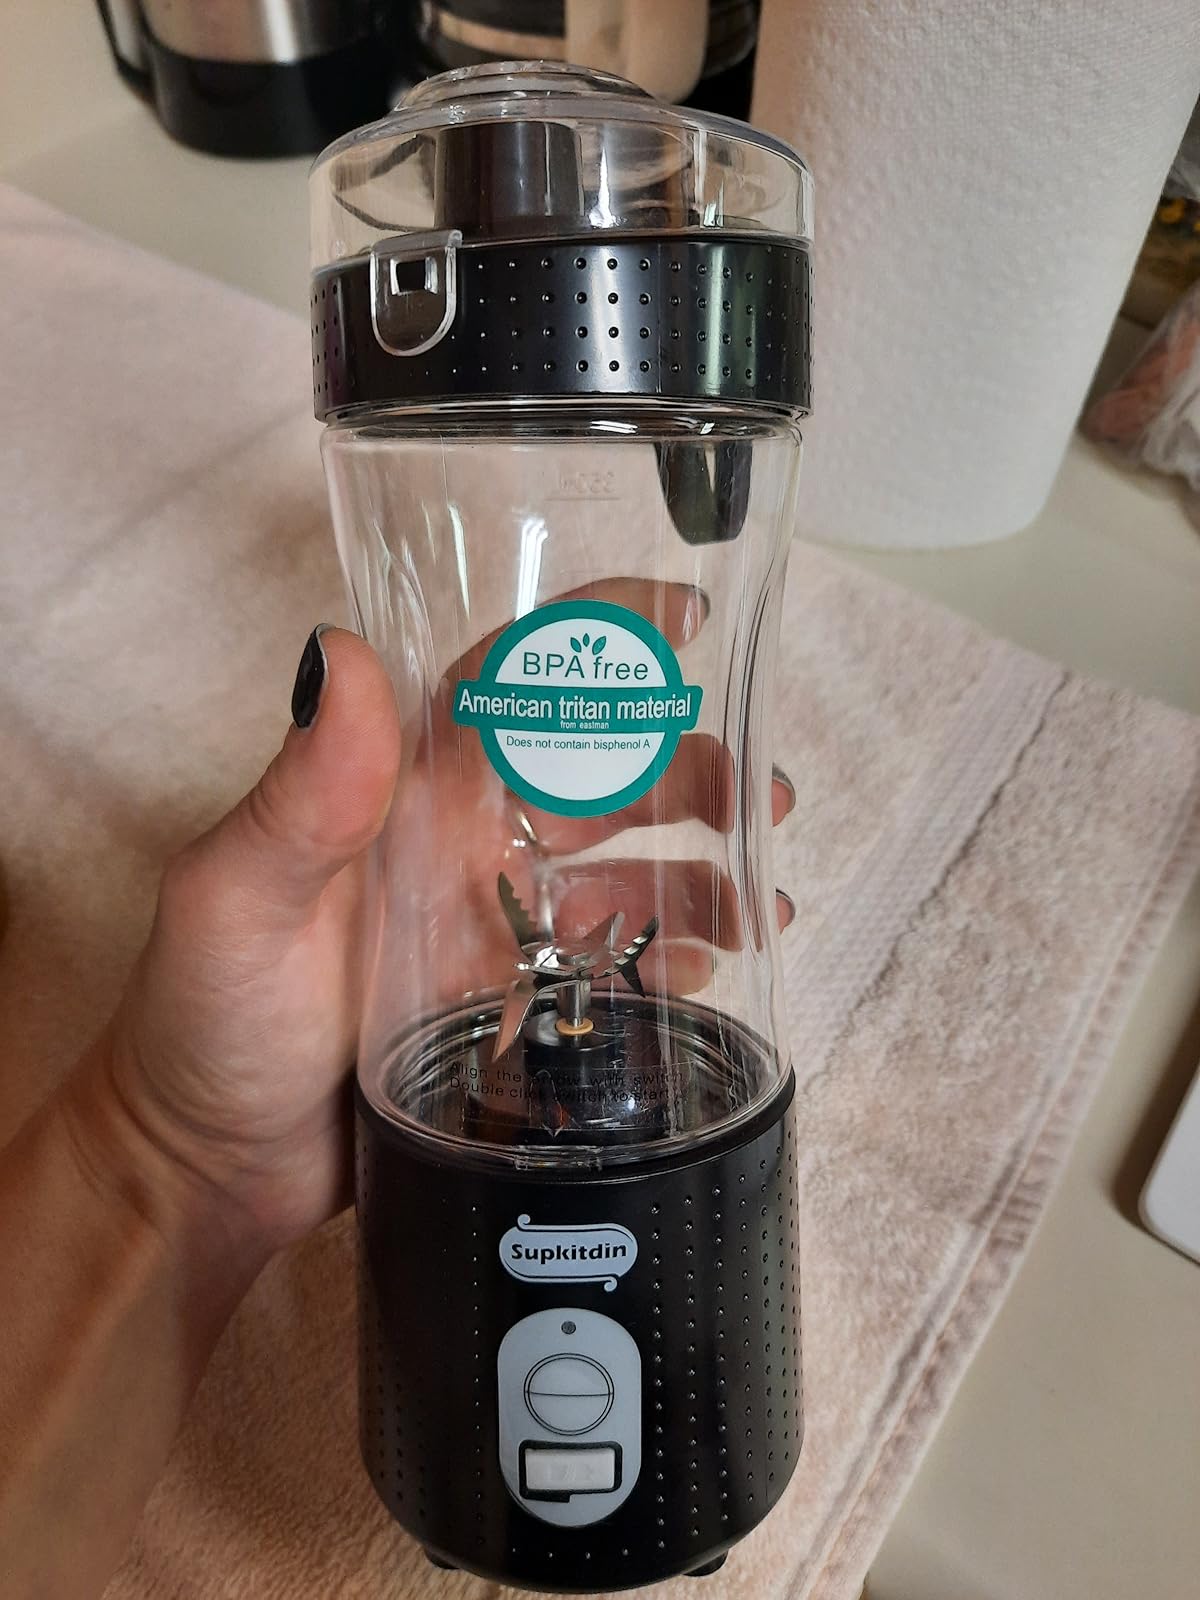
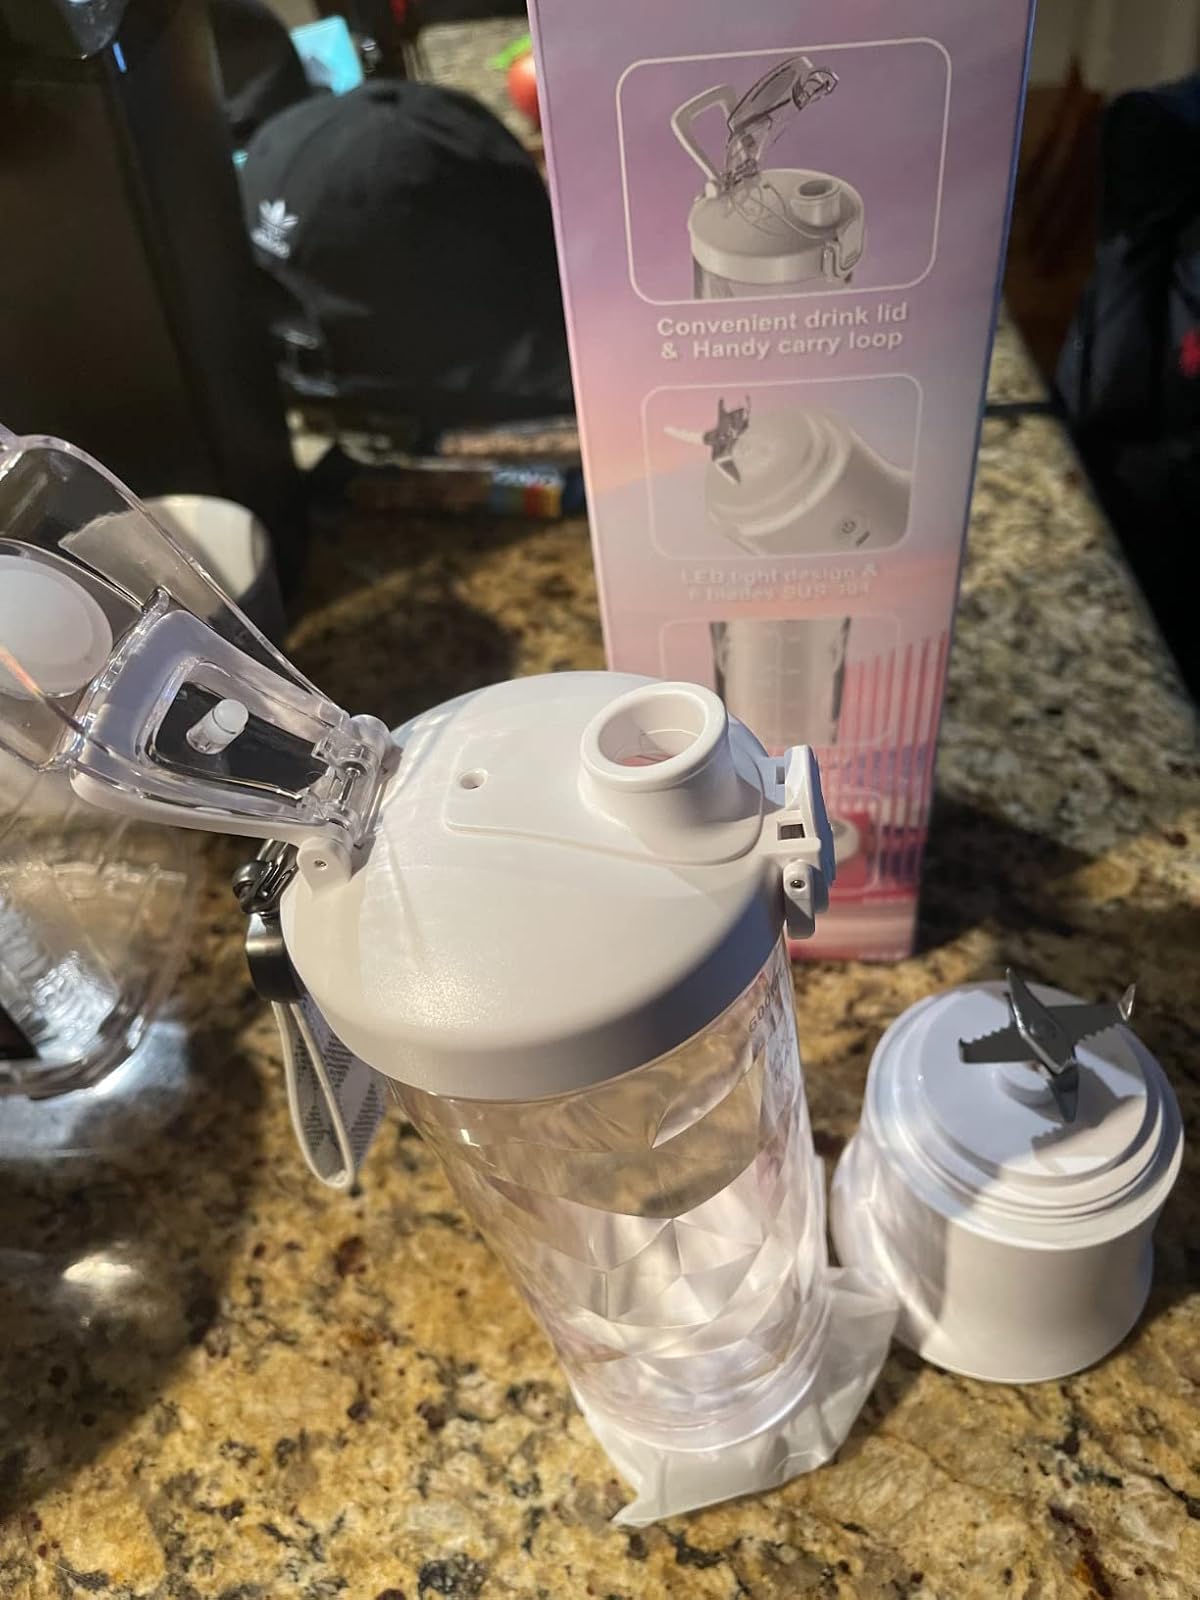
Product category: items_blender
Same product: no